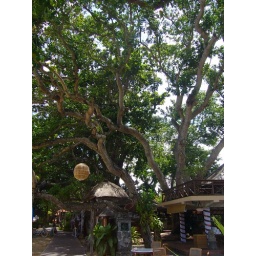
Beautiful tree on the beach boardwalk in Sanur